Pamphylia

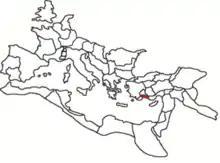
A map showing Pamphylia's location within the Roman Empire

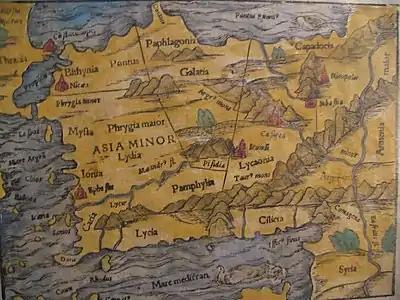
15th-century map showing Pamphylia

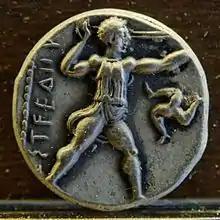
Slinger standing left, triskelion to right; reverse of a silver stater from Aspendos, Pamphylia

A number of scholars have distinguished in the Pamphylian dialect important isoglosses with both Arcadian and Cypriot (Arcadocypriot Greek) which allow them to be studied together with the group of dialects sometimes referred to as Achaean since it was settled not only by Achaean tribes but also colonists from other Greek-speaking regions, Dorians and Aeolians. The legend related by Herodotus and Strabo, which ascribed the origin of the Pamphylians to a colony led into their country by Amphilochus and Calchas after the Trojan War, is merely a characteristic myth.